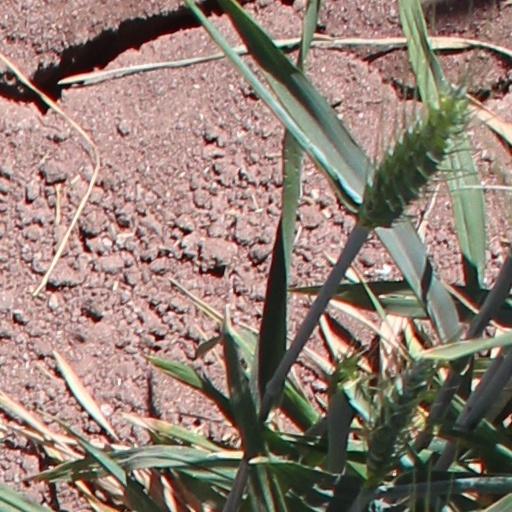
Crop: wheat